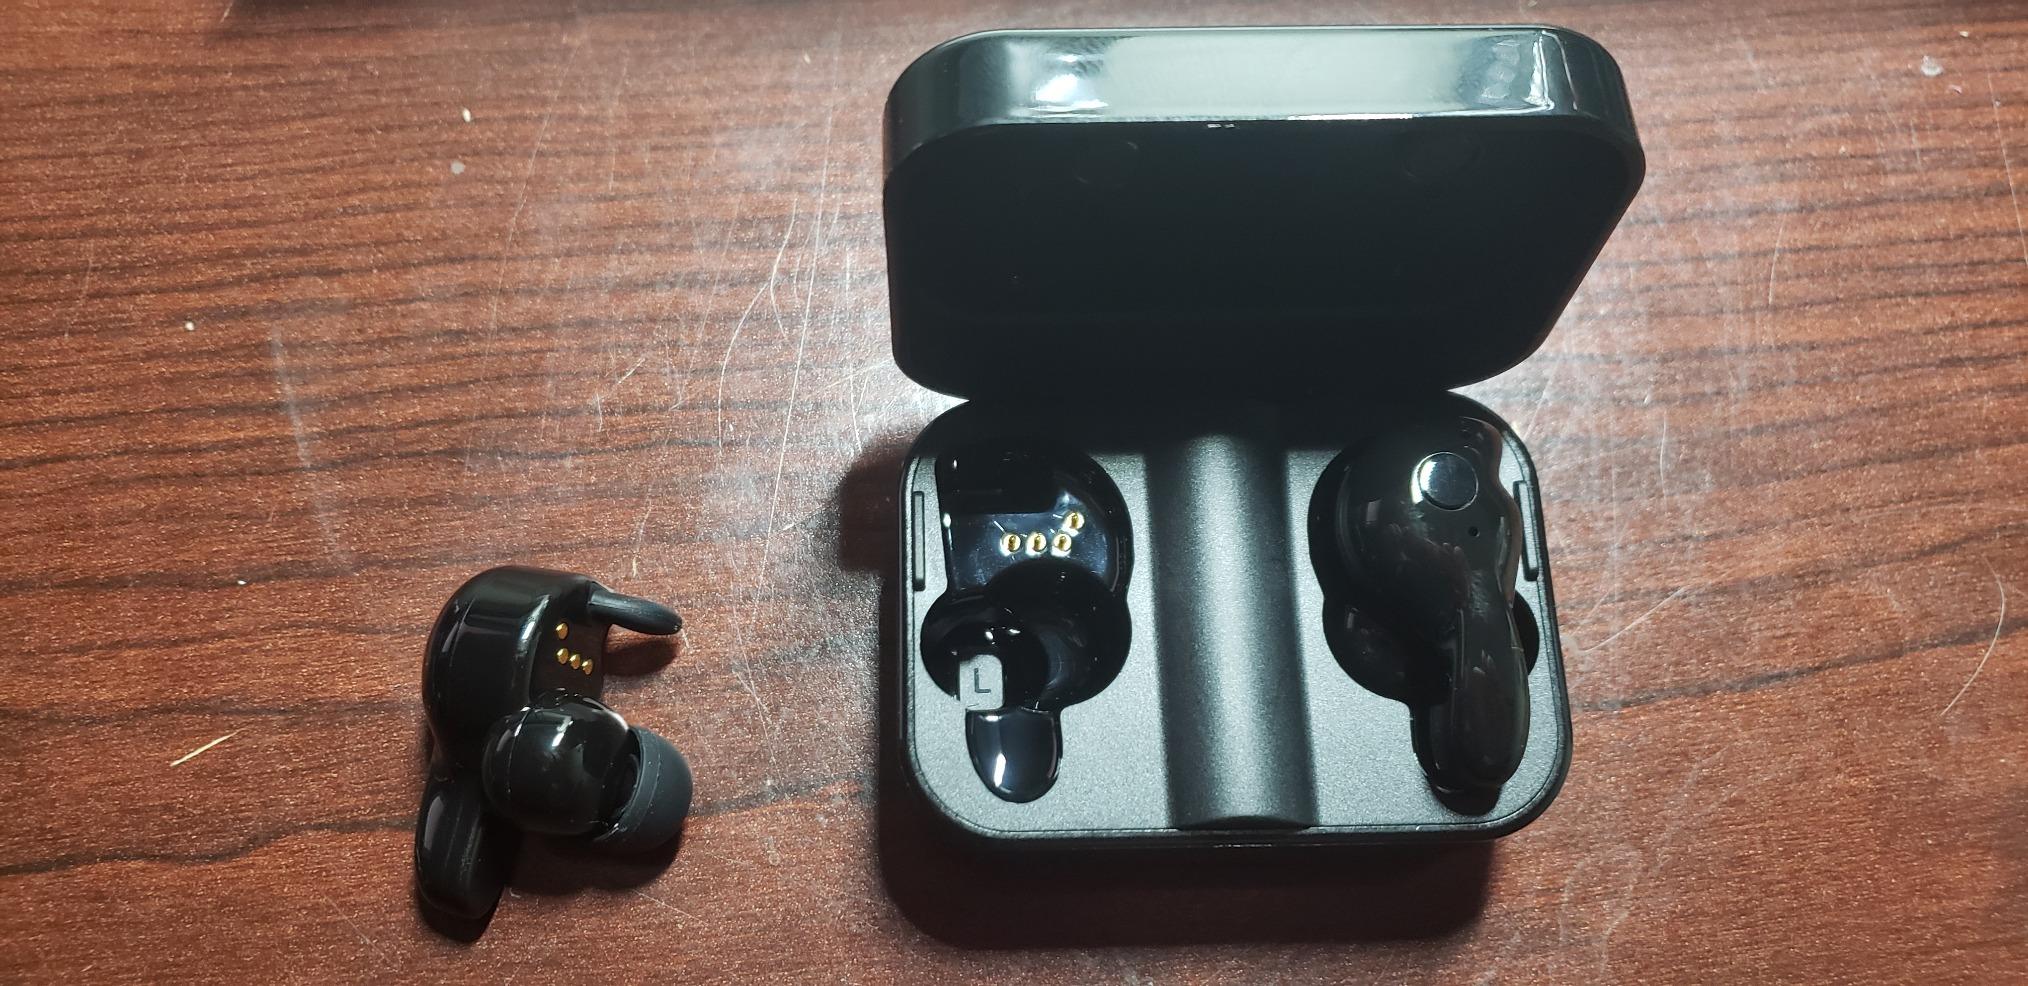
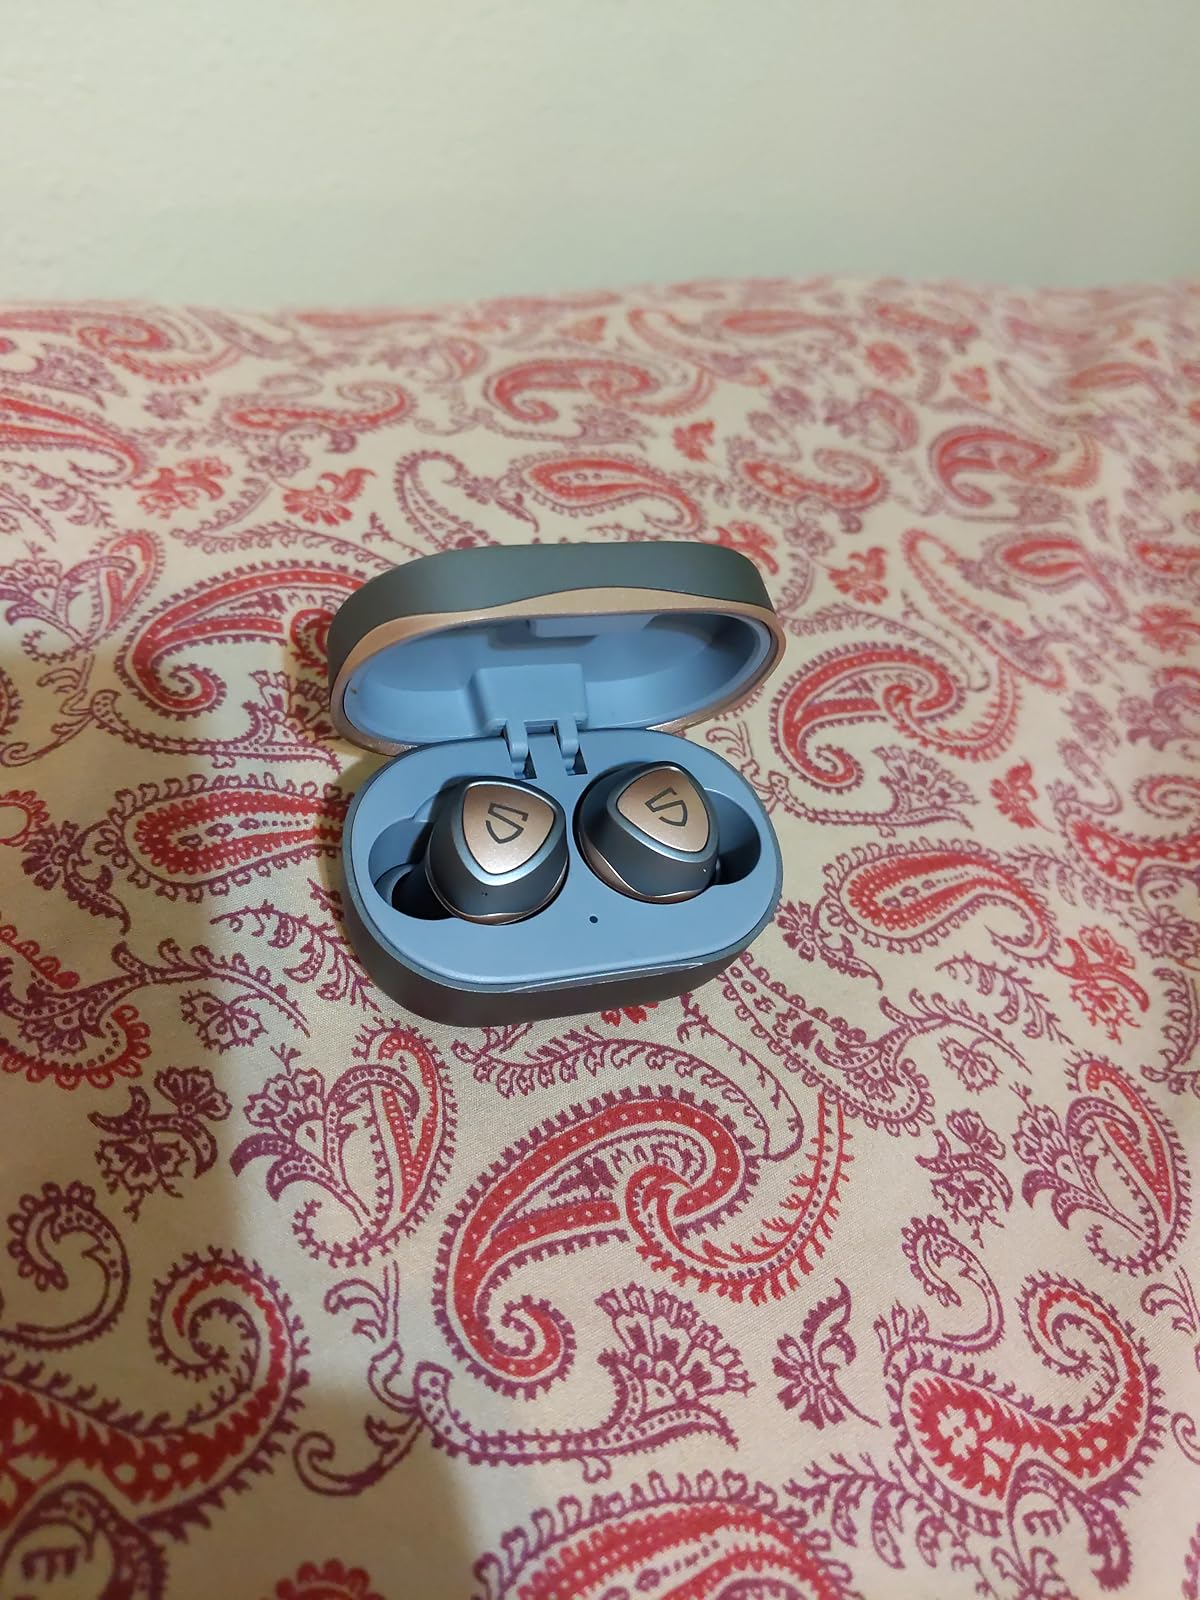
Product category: earbuds
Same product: no